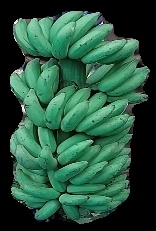
Variety: elakki-bale
Grade: grade1